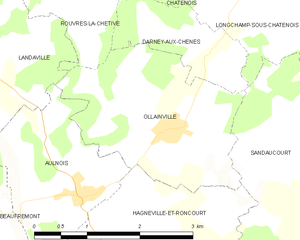
Carte des communes françaises Ollainville